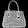
Label: Bag